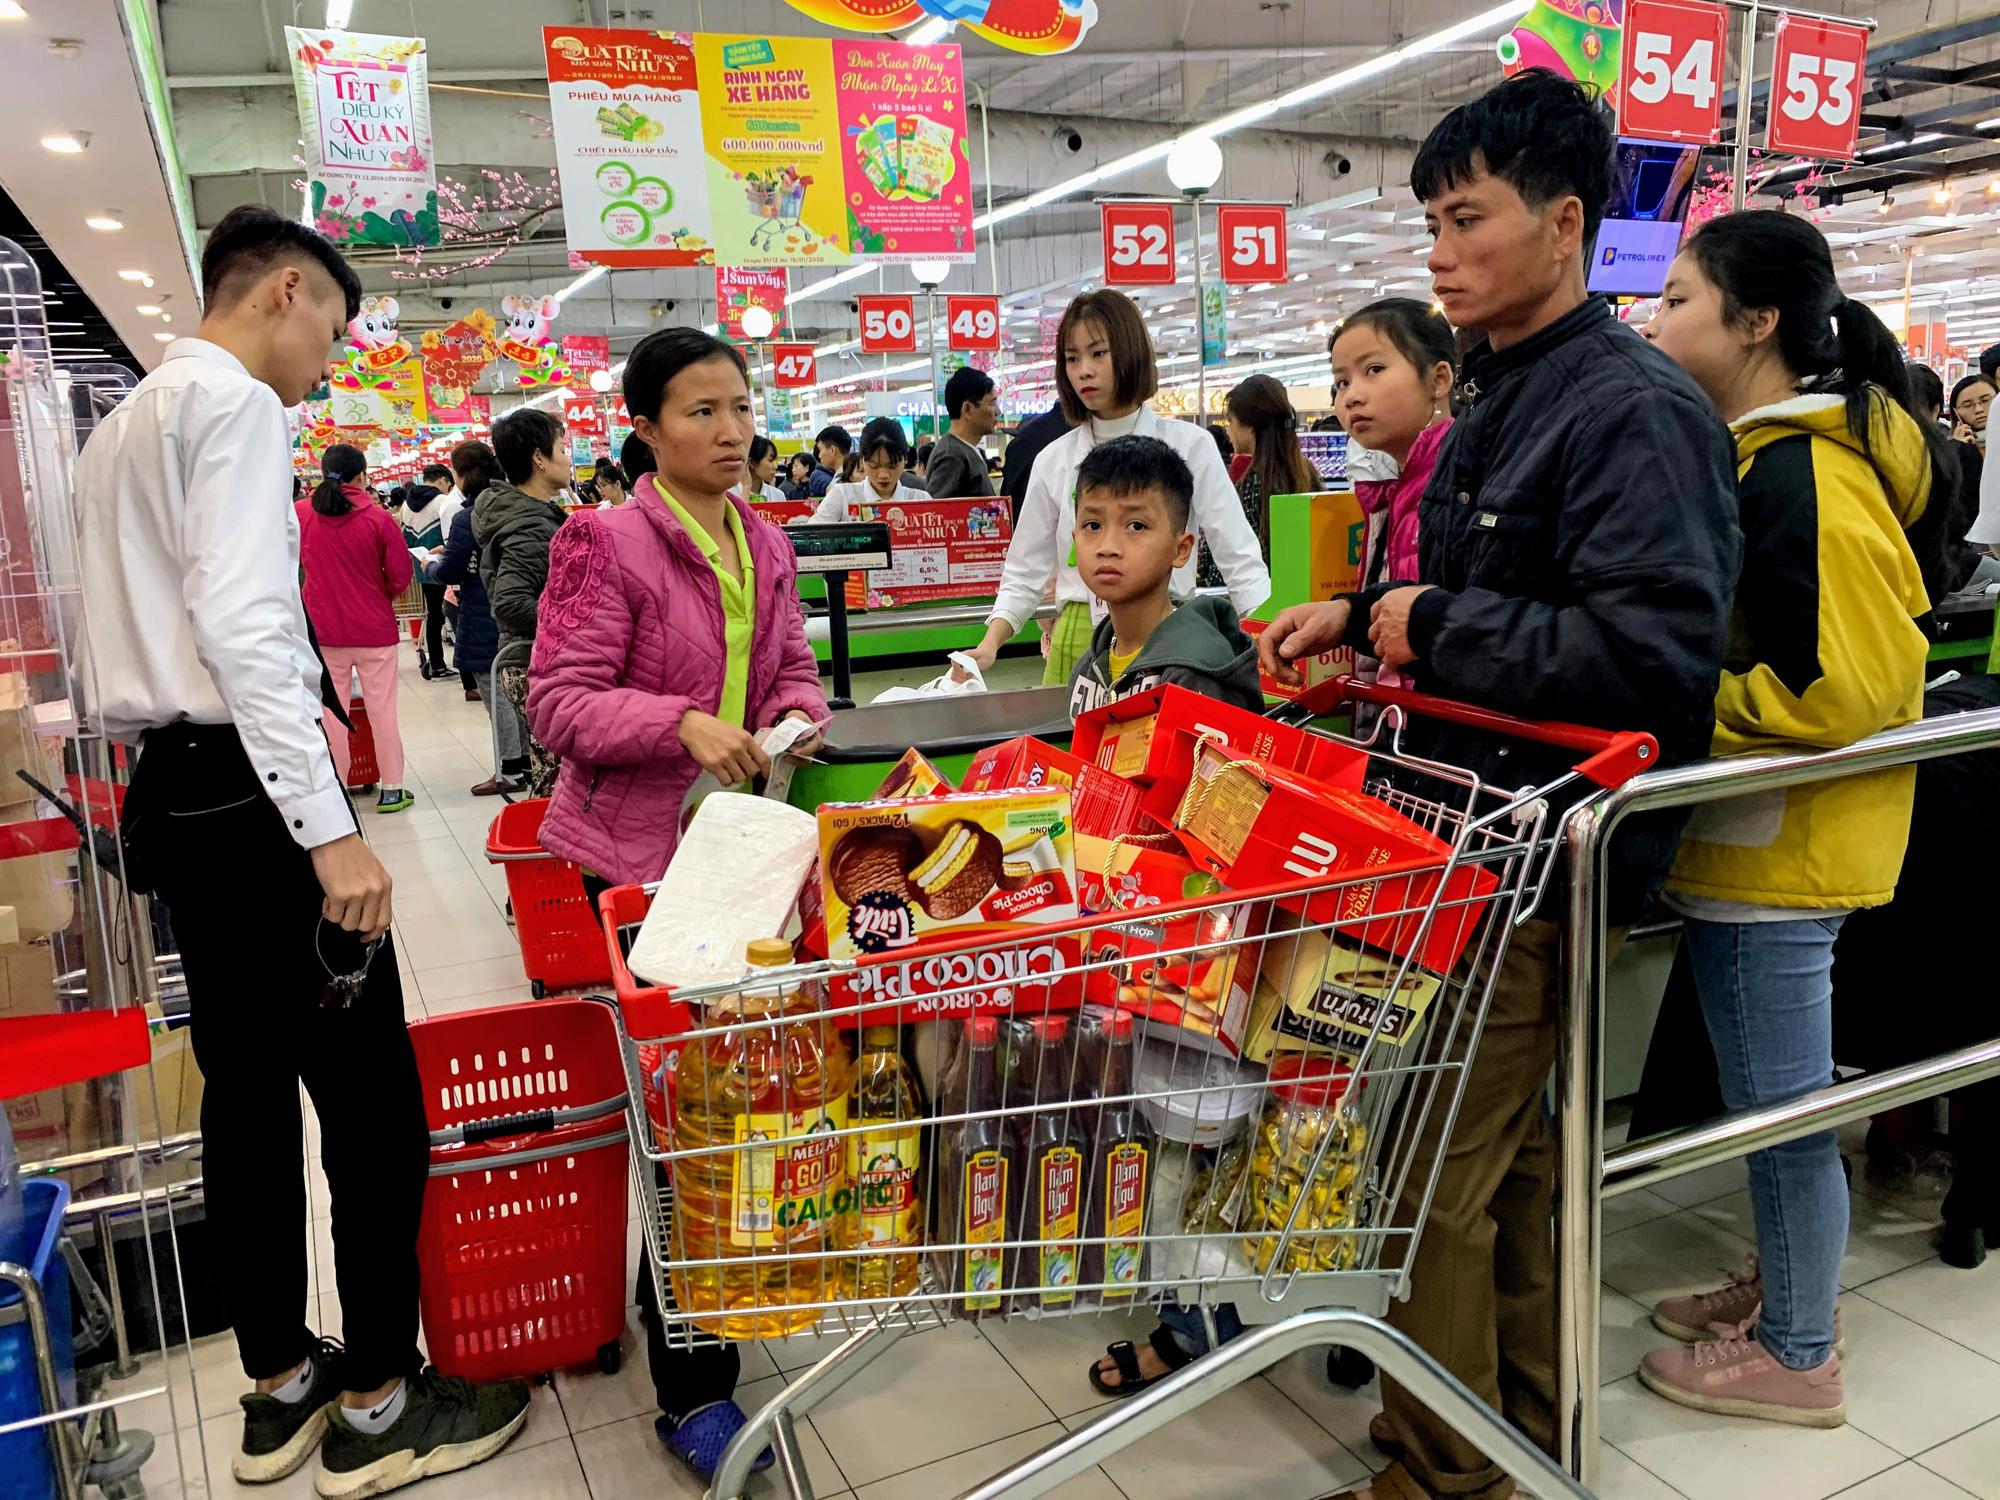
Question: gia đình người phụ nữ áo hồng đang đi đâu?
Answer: đi siêu thị